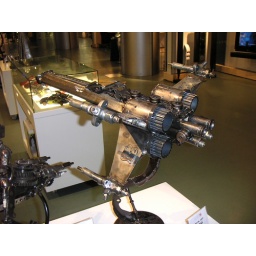
these are found in some gadget shop, on the lower ground floor of Selfridges.